Answer in natural language. Which point is closer to the camera taking this photo, point A  or point B? Choose between the following options: A or B
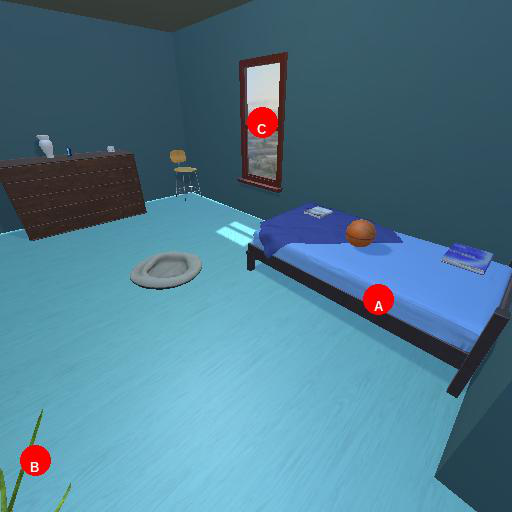
<answer>B</answer>